Hanna Kolb

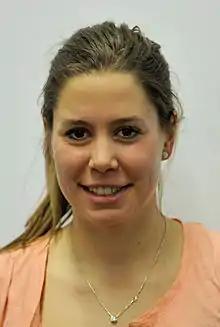
Kolb in 2014

Hanna Kolb (born 21 August 1991 in Stuttgart) is a German cross-country skier who has competed since 2007. She finished 25th in the individual sprint event at the 2010 Winter Olympics in Vancouver.